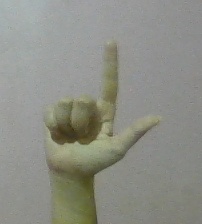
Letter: laam